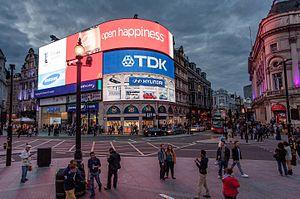
La Cité de Westminster est une cité et un borough du Grand Londres. Elle compte 255 324 habitants selon les estimations de 2018. Historiquement située dans le Middlesex, elle a pour devise, en latin : « Custodi Civitatem Domine », ce qui signifie : « Gardez la cité, Seigneur ». La Cité de Westminster est élargie en 1965 au-delà de ses frontières historiques pour y inclure St. Marylebone et Paddington.